North Carolina Highway 132

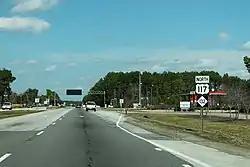
NC 132 and US 117 running concurrently in Kings Grant

NC 132 largely parallels I-40 between the I-40 interchange and its northern terminus. NC 132 runs through an unincorporated and largely residential area north of the interchange. The highway provides access to Emsley A. Laney High School along with Olsen Park. At Murrayville Road, the highway transforms from a four-lane divided highway to a four-lane undivided road, before becoming a two-lane undivided road north of Long Ridge Drive. Passing over I-140, NC 132 passes to the west of Cape Fear Community College North Campus, accessible from Sidbury Road. The road is considerably more rural north of I-140, with large wooded areas adjacent to the roadway. NC 132 begins a turn to the northwest toward Castle Hayne to the north of an intersection with Blue Clay Road. The highway crosses a railroad track, before ending at a roundabout with US 117 and NC 133 just south of Castle Hayne.